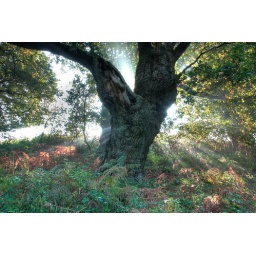
A oak tree in a forest taken near Claydon in Suffolk